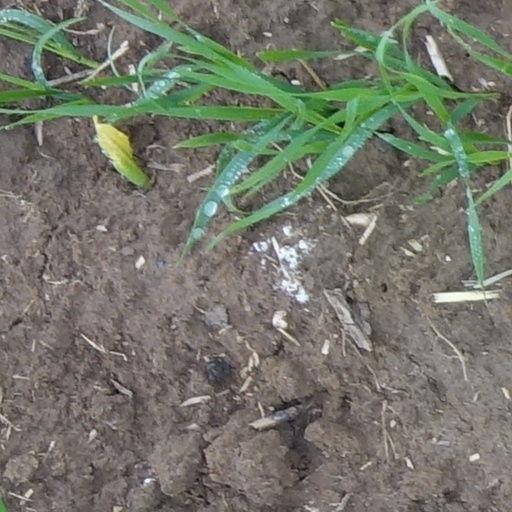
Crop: wheat